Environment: real
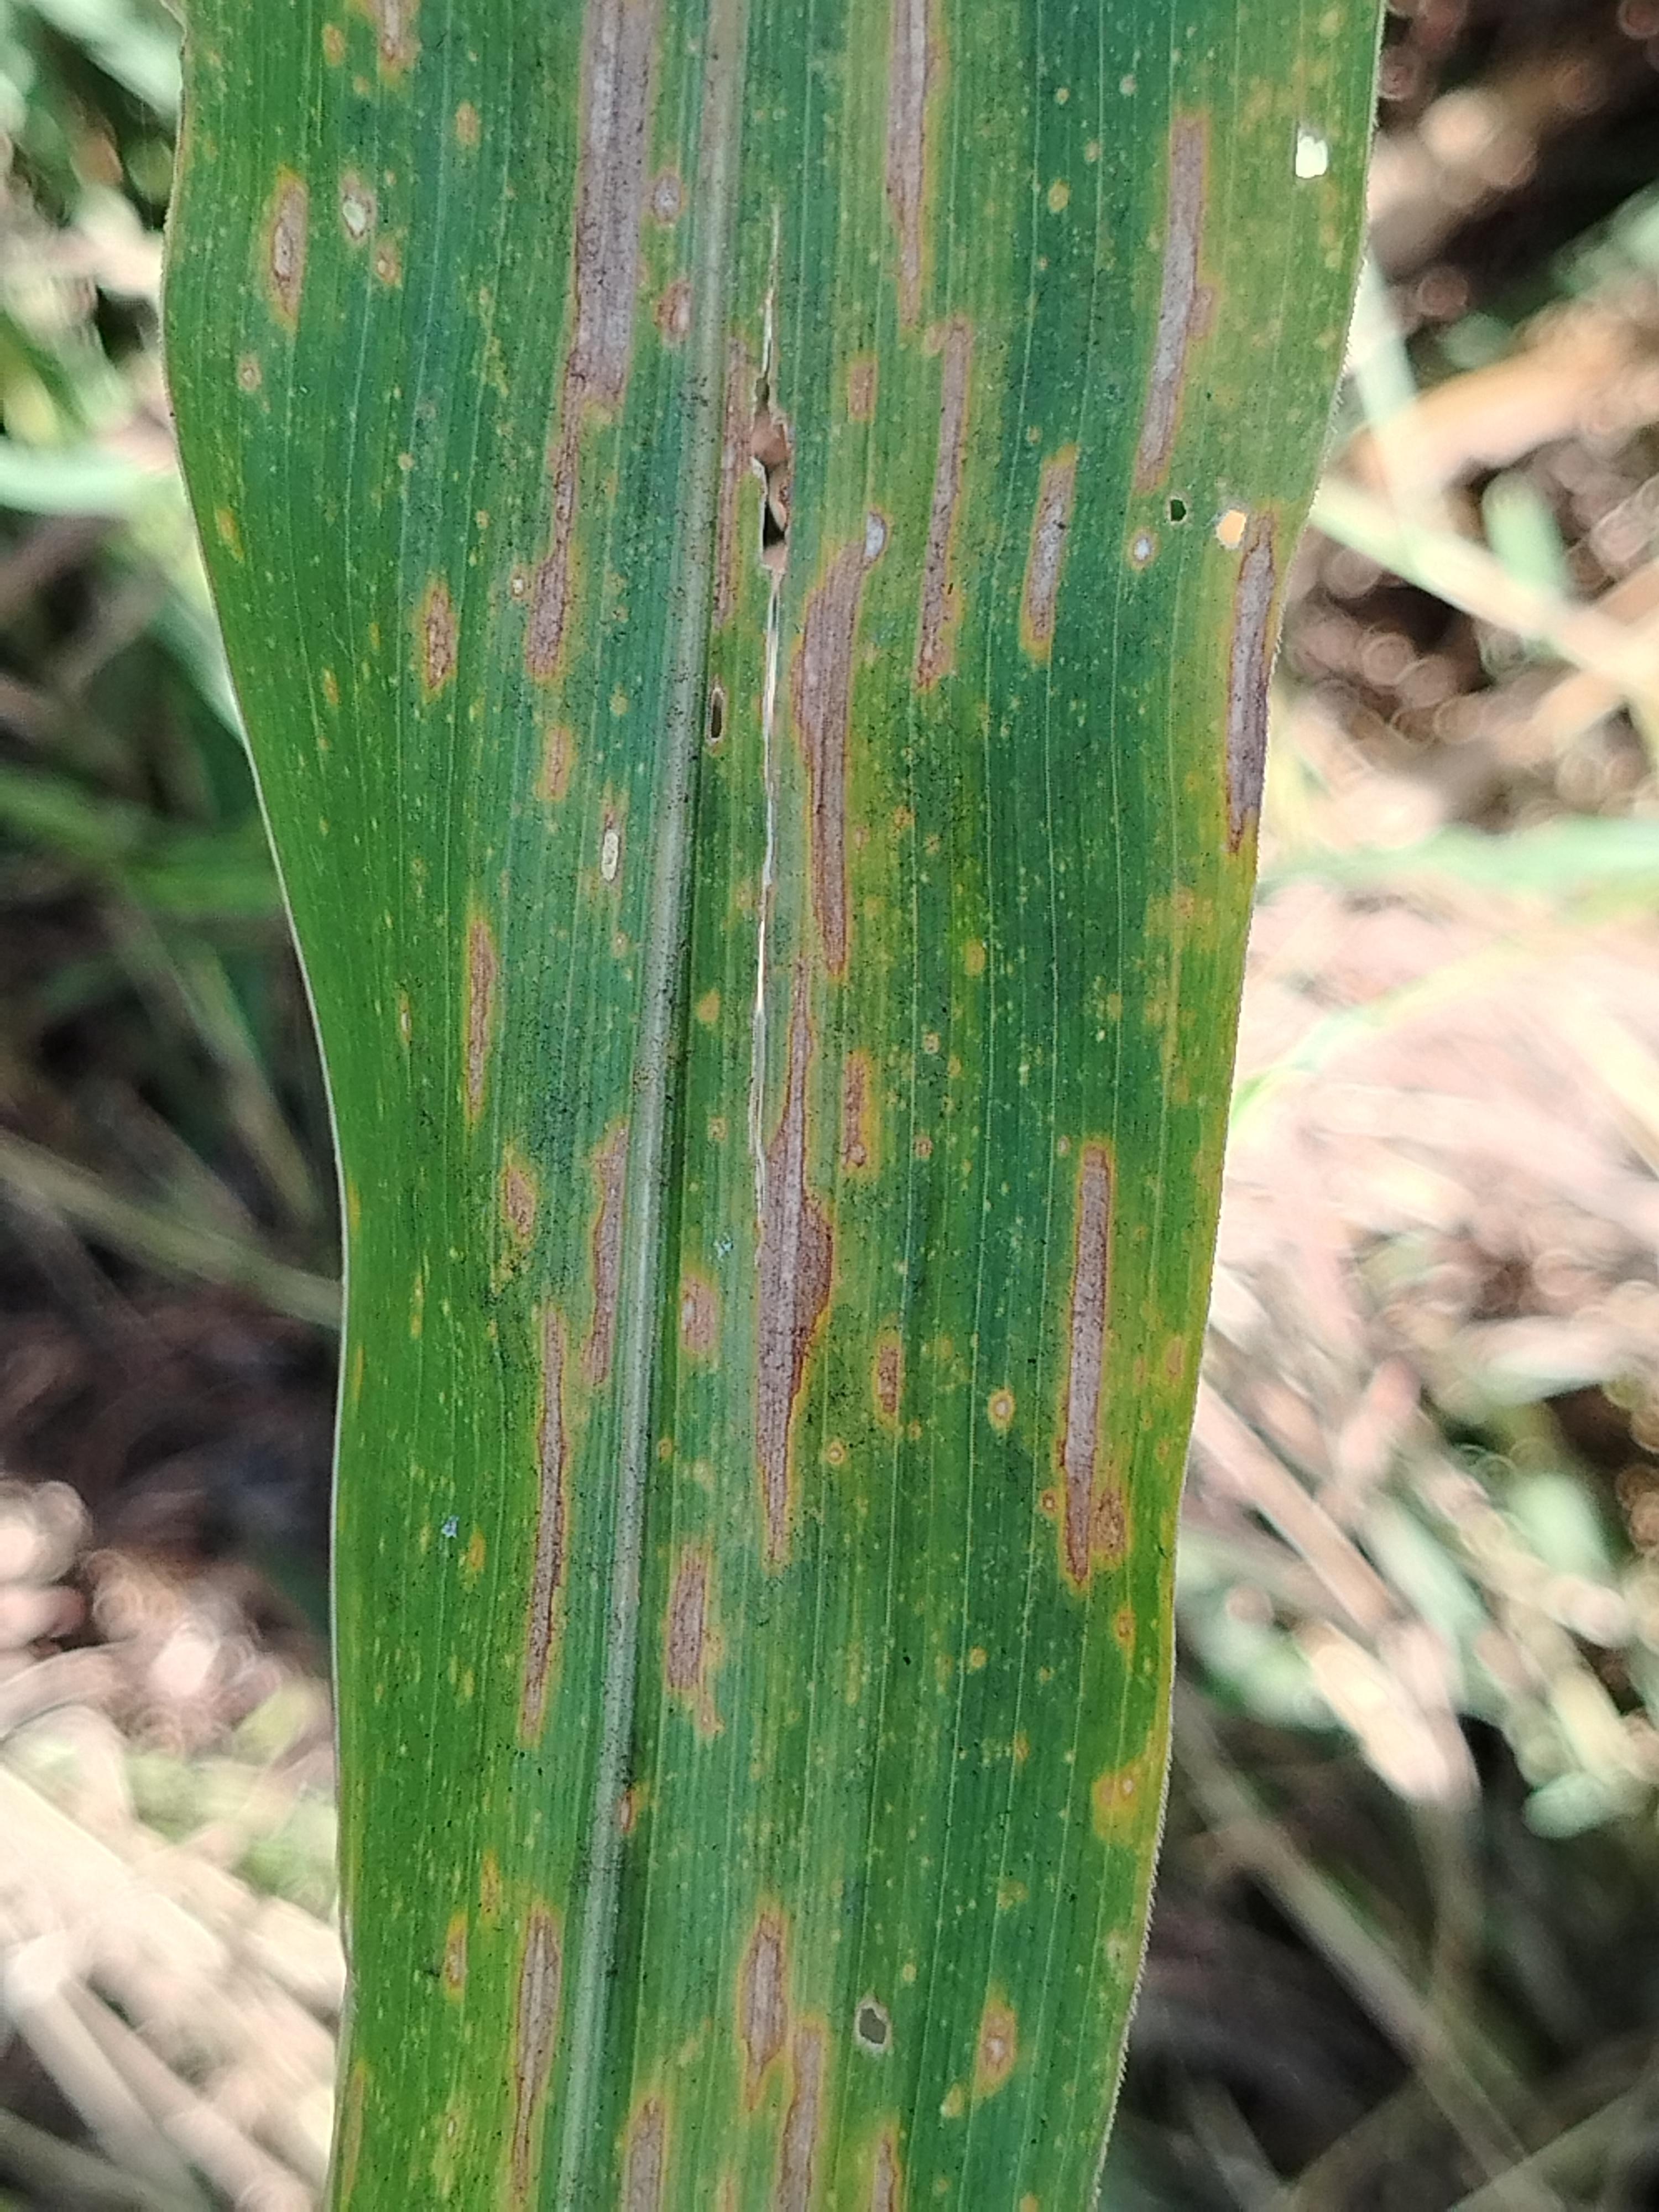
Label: gray_leaf_spot